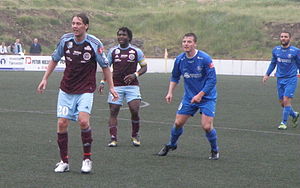
Argja Bóltfelag / Aktuel trup
AB i kamp mod FC Suðuroy i 2010.
Argja Bóltfelag, kort stavet AB, er en fodboldklub i bydelen Argir, som er en del af Thorshavn Kommune på Færøerne.